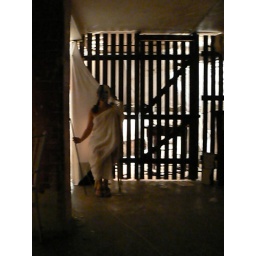
the red velvet curtain club - Prestalgia - love letters. photo by marco